Markt (Leipzig)

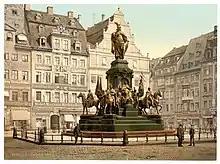
Leipzig Victory Monument 1900

Since 1581, the square had the Renaissance-style golden fountain in the northeast corner, which was demolished in 1826. The Victory Monument had stood in the northern half of the square since 1888. It was designed by Rudolf Siemering and commemorated the Franco-Prussian War of 1870/1871. It survived World War II, but not the broad rejection of Wilhelminian patriotism after 1945. By decision of the city council, it was removed in December 1946.